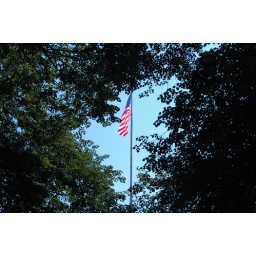
There's a nice little hole in the trees outside a doorway in building 1.